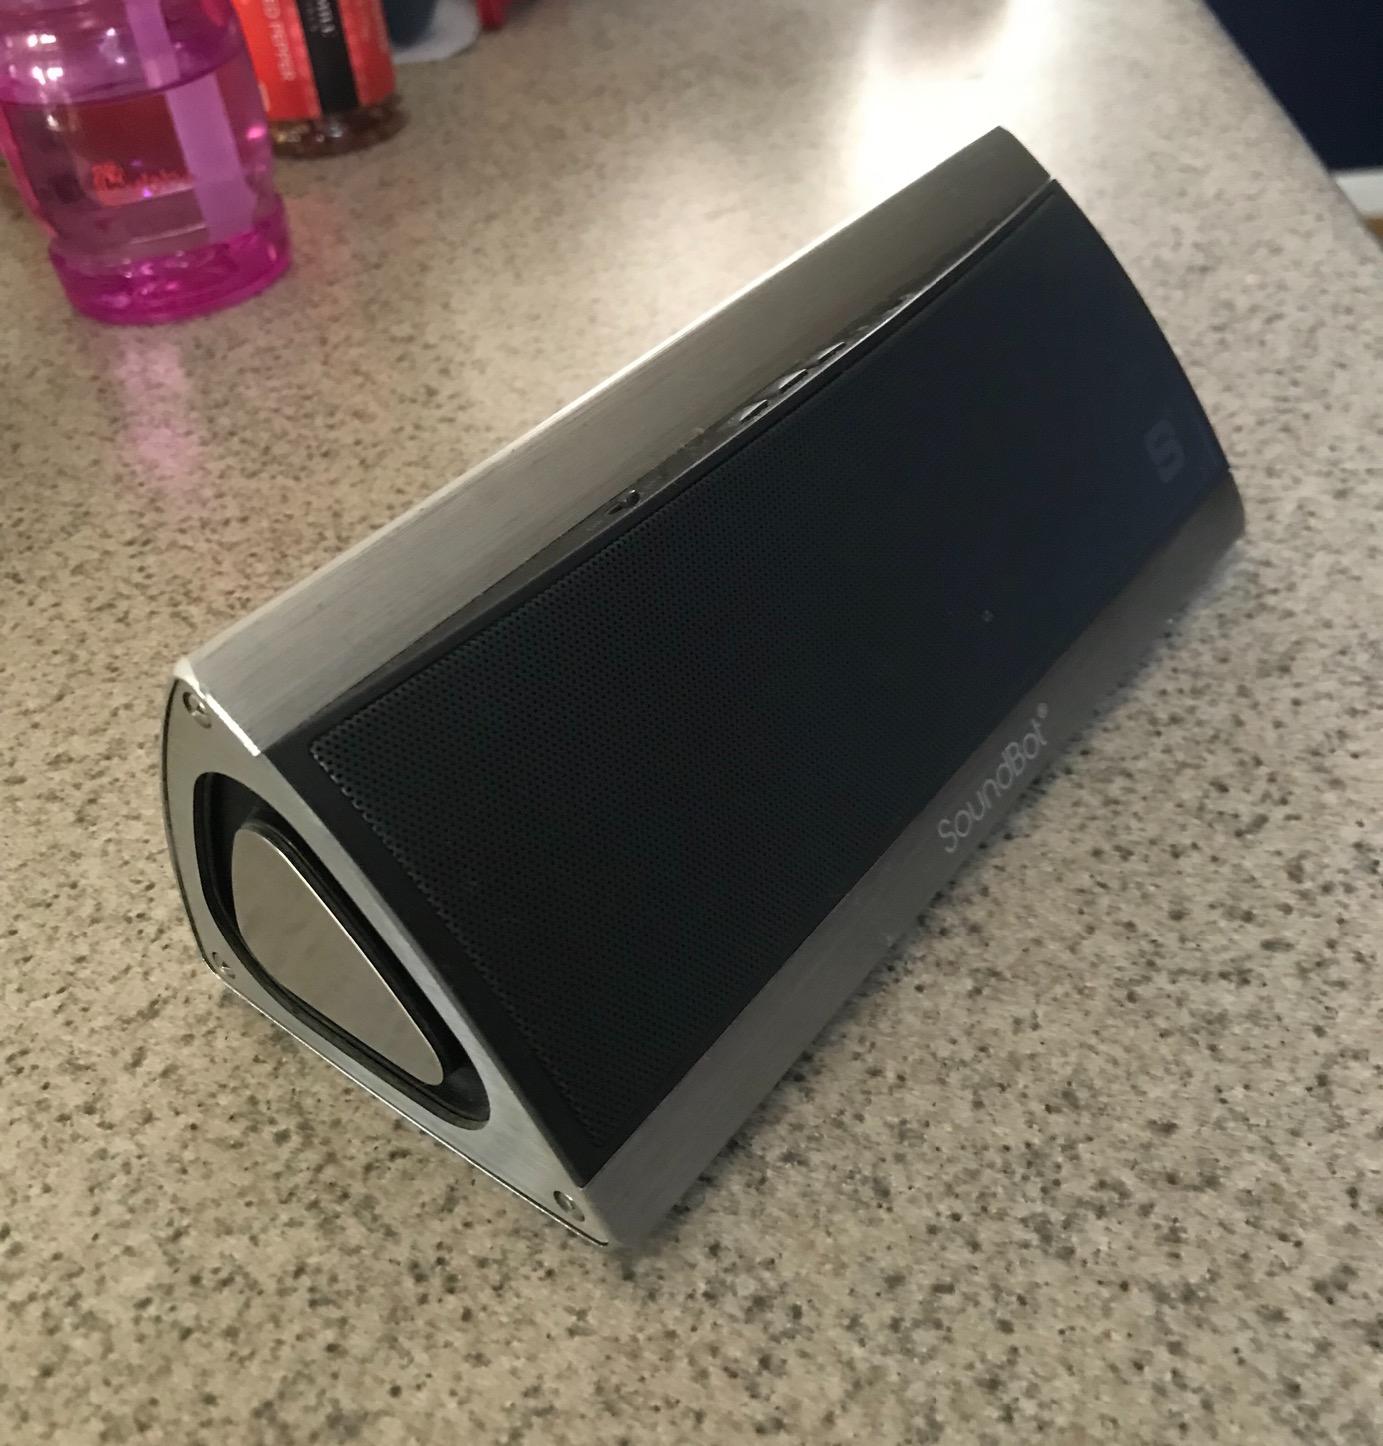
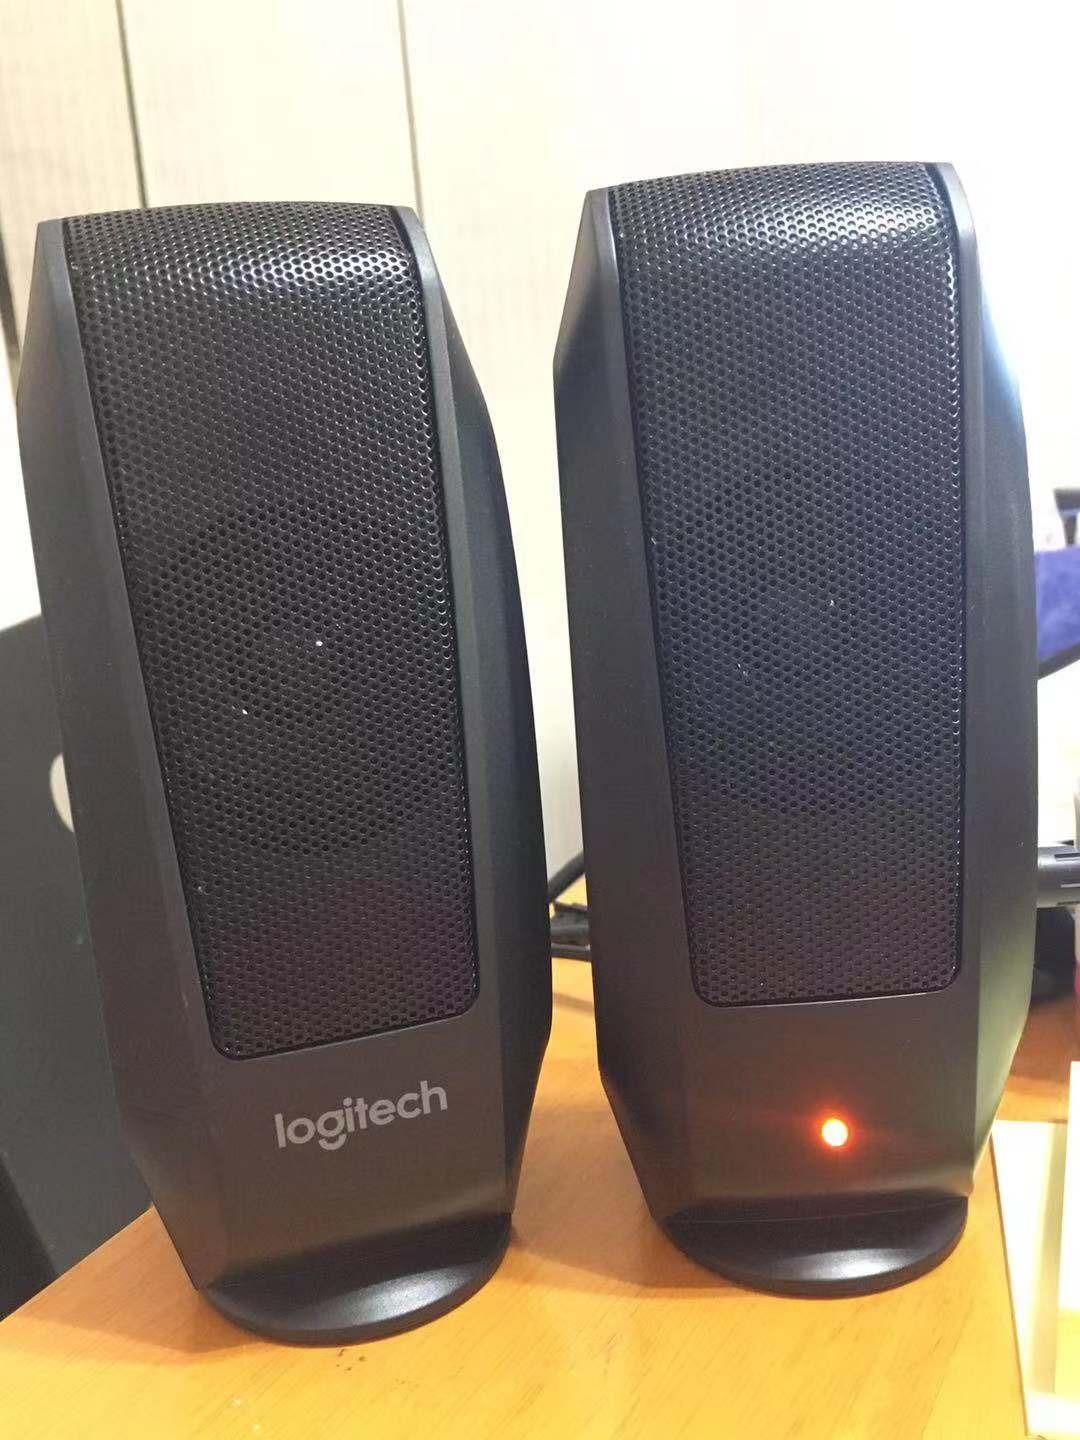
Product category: speaker
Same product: no